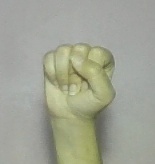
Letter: saad